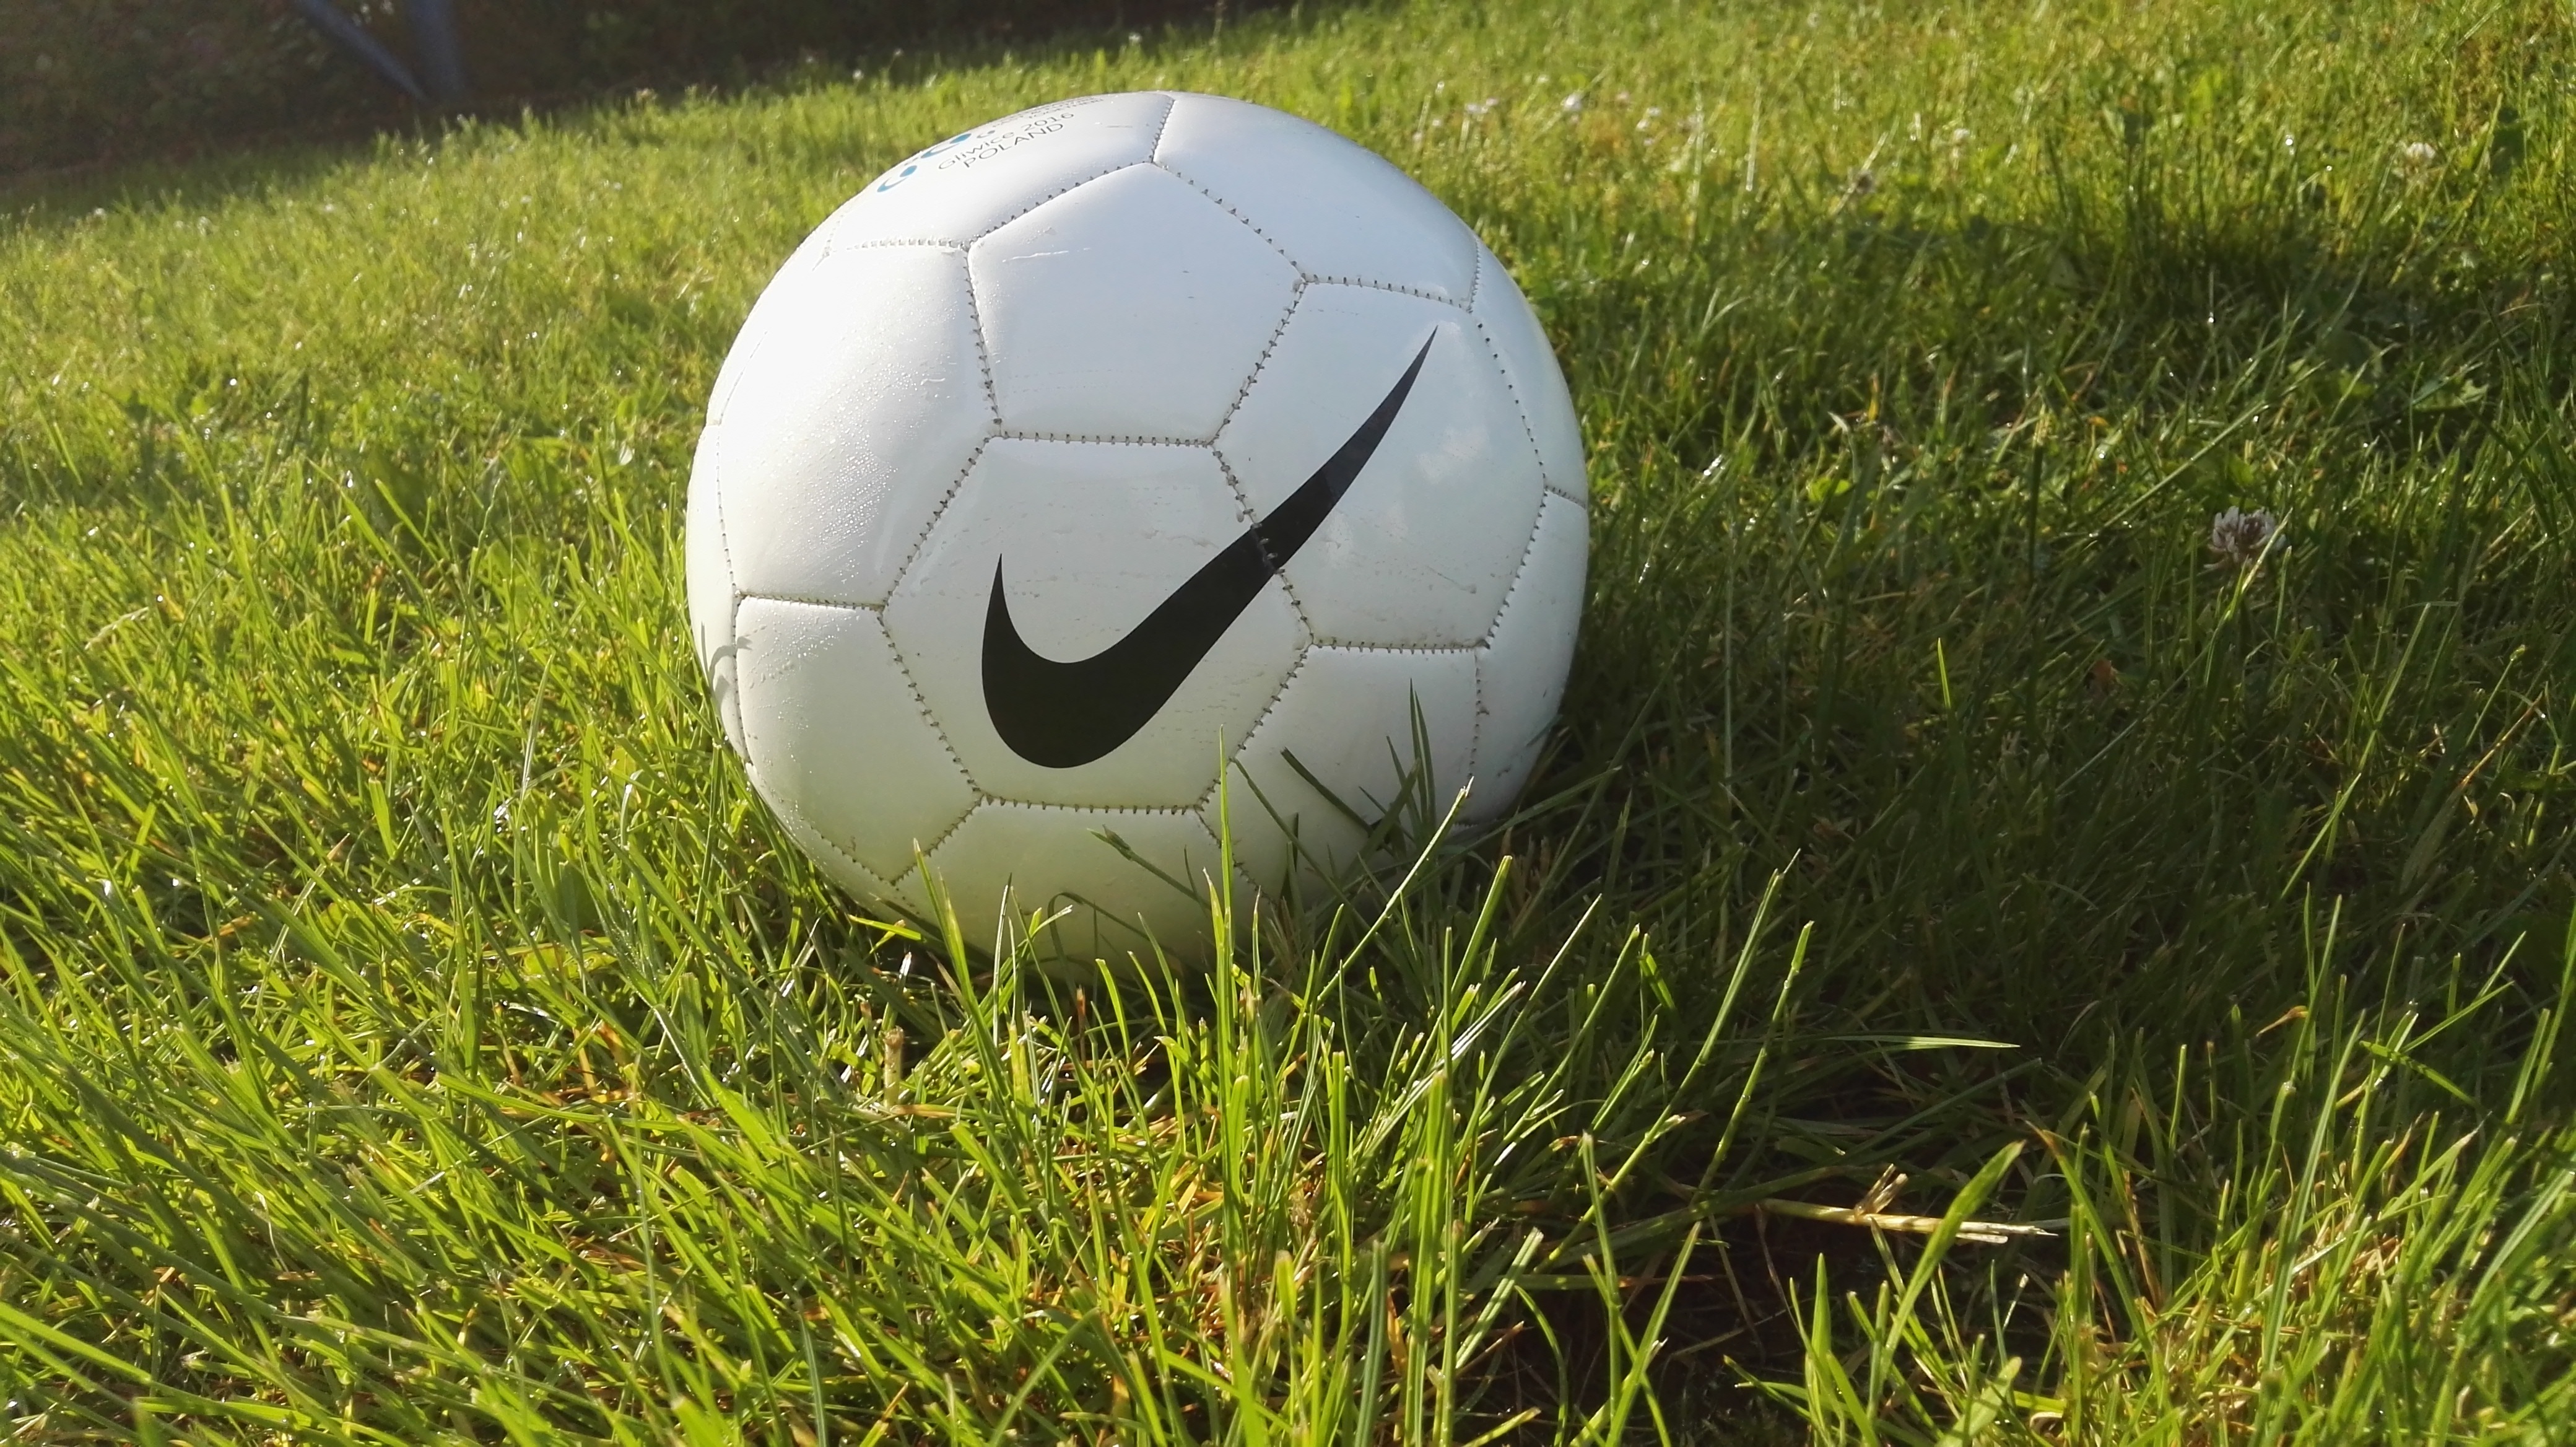
grass, lawn, wheel, soccer, football, player, baseball field, sports equipment, net, ball, waist, the pitch, football player, the ball